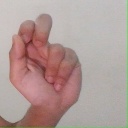
अक्षर: ढ